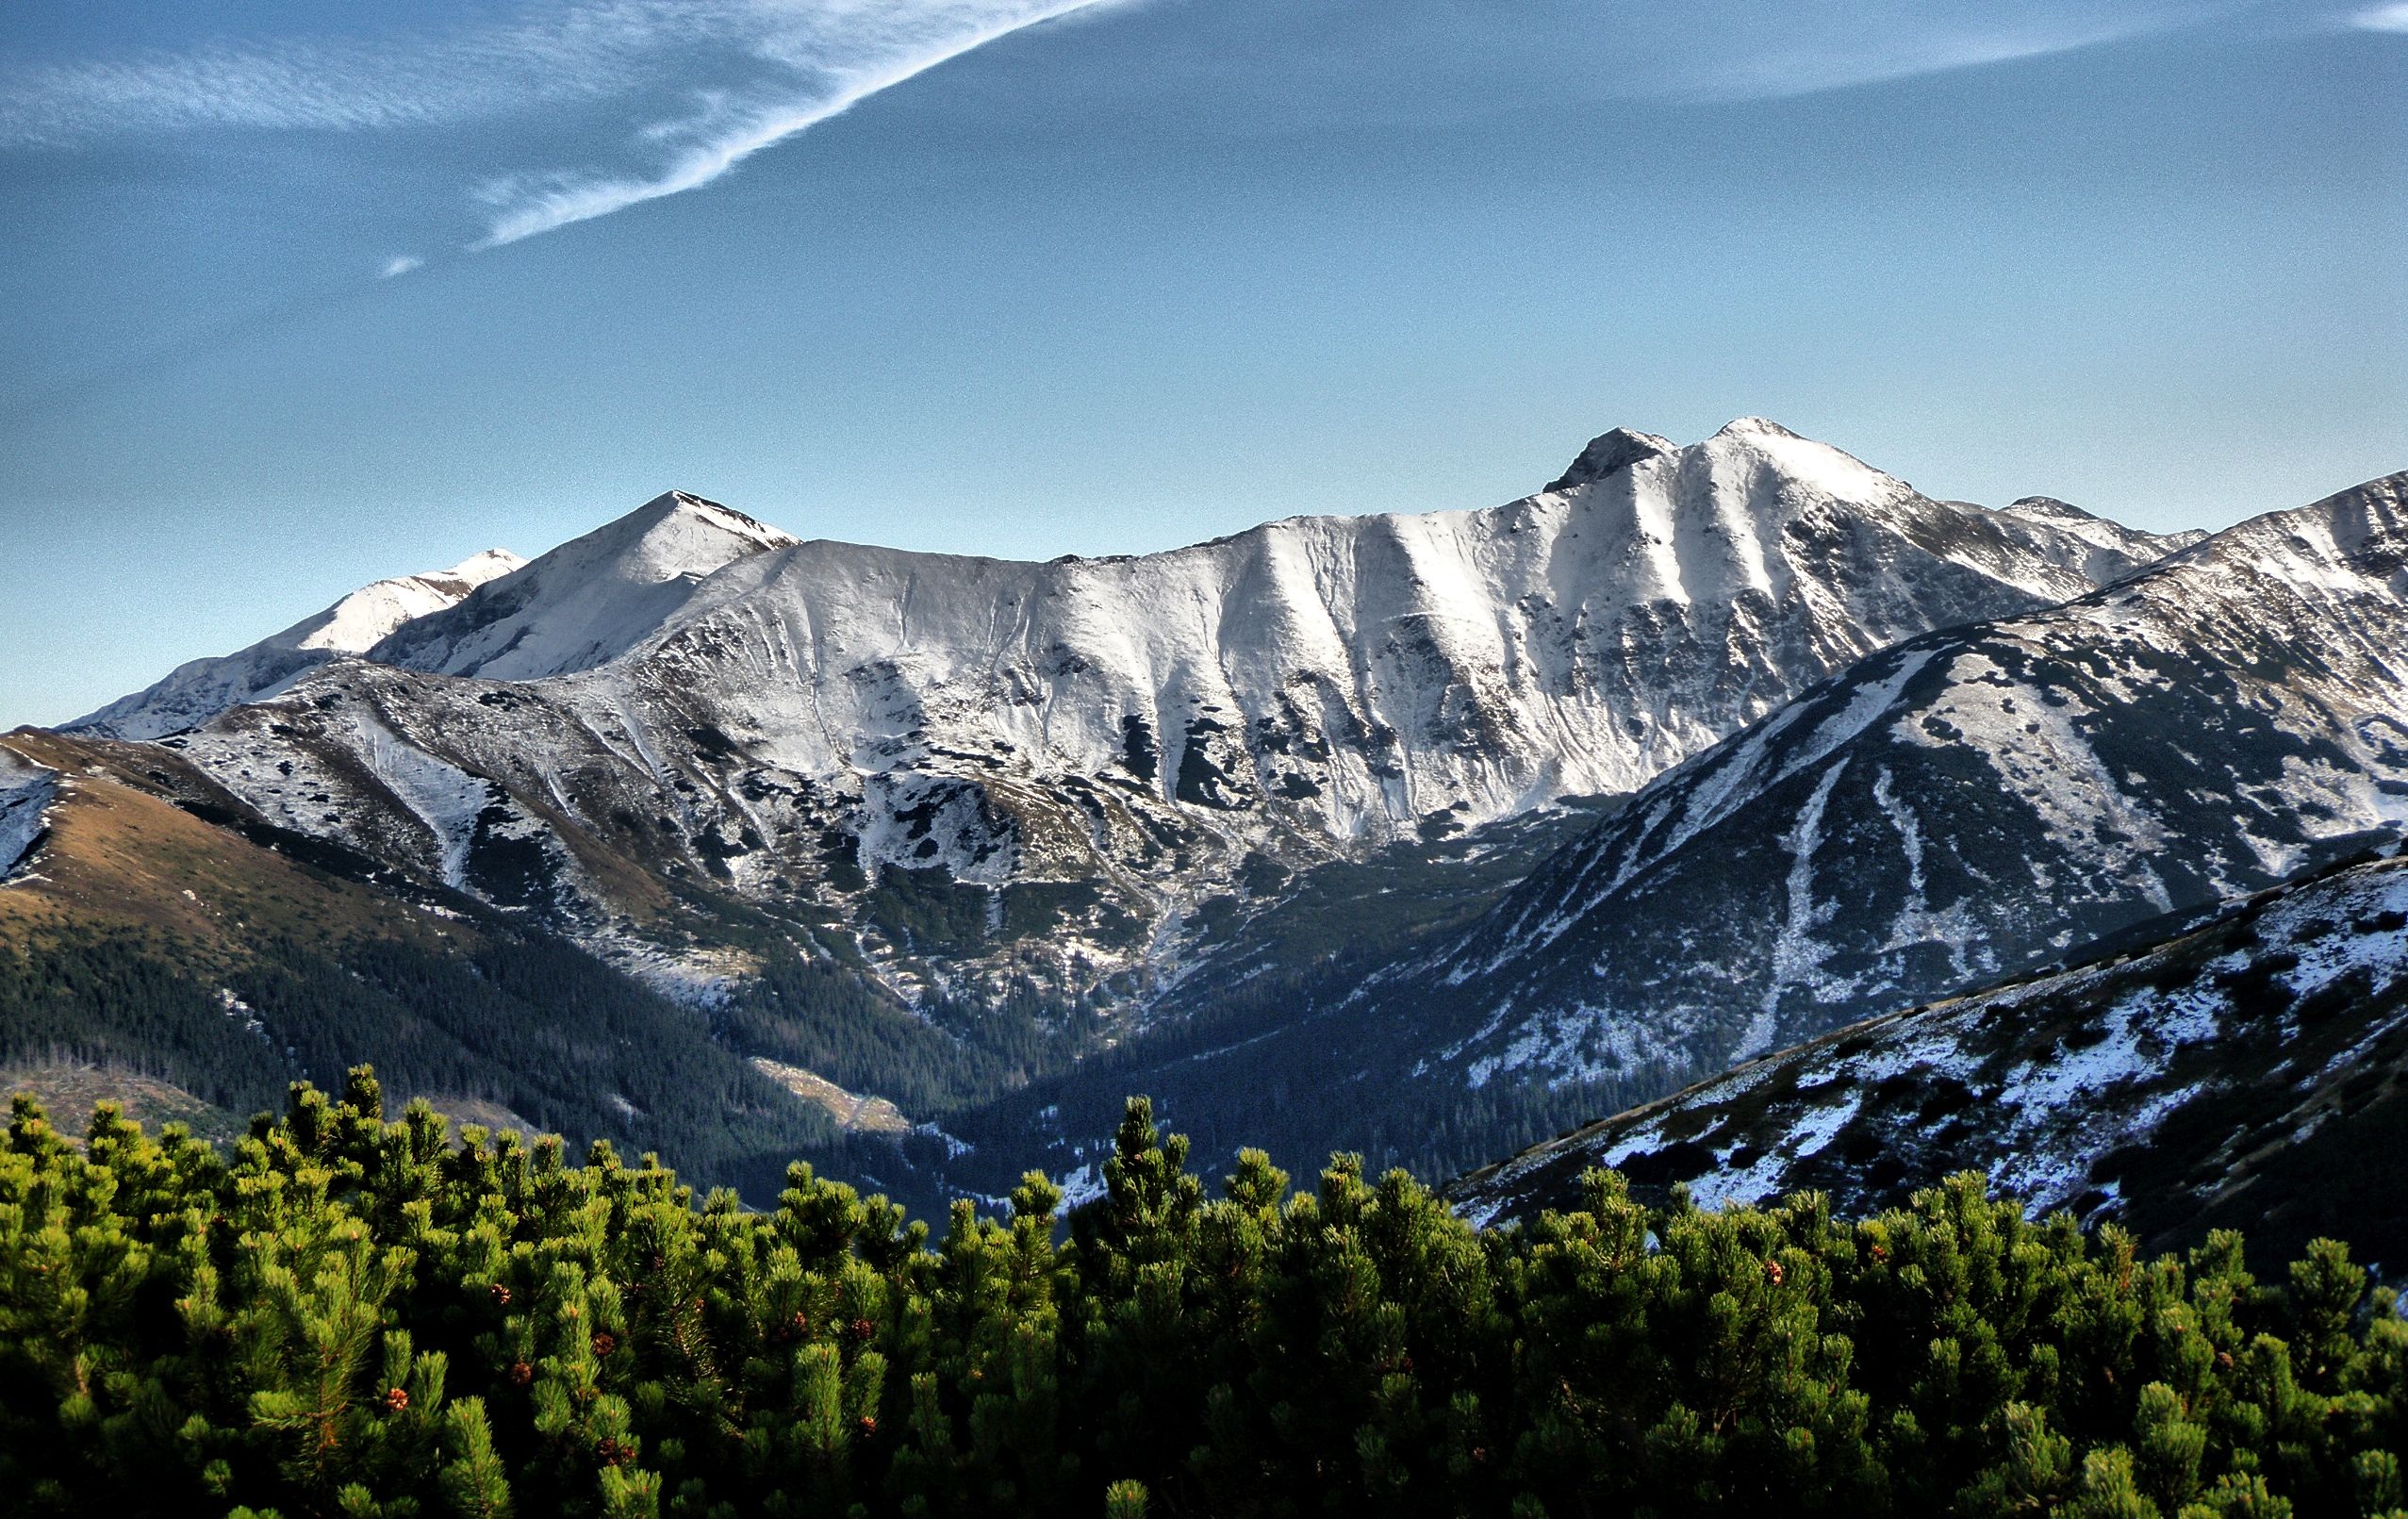
landscape, tree, nature, outdoor, wilderness, mountain, snow, sky, sunlight, hill, valley, mountain range, panorama, environment, natural, scenery, ridge, summit, mountain landscape, sunny, mountains, alps, plateau, cirque, landform, mountain pass, geographical feature, mountainous landforms